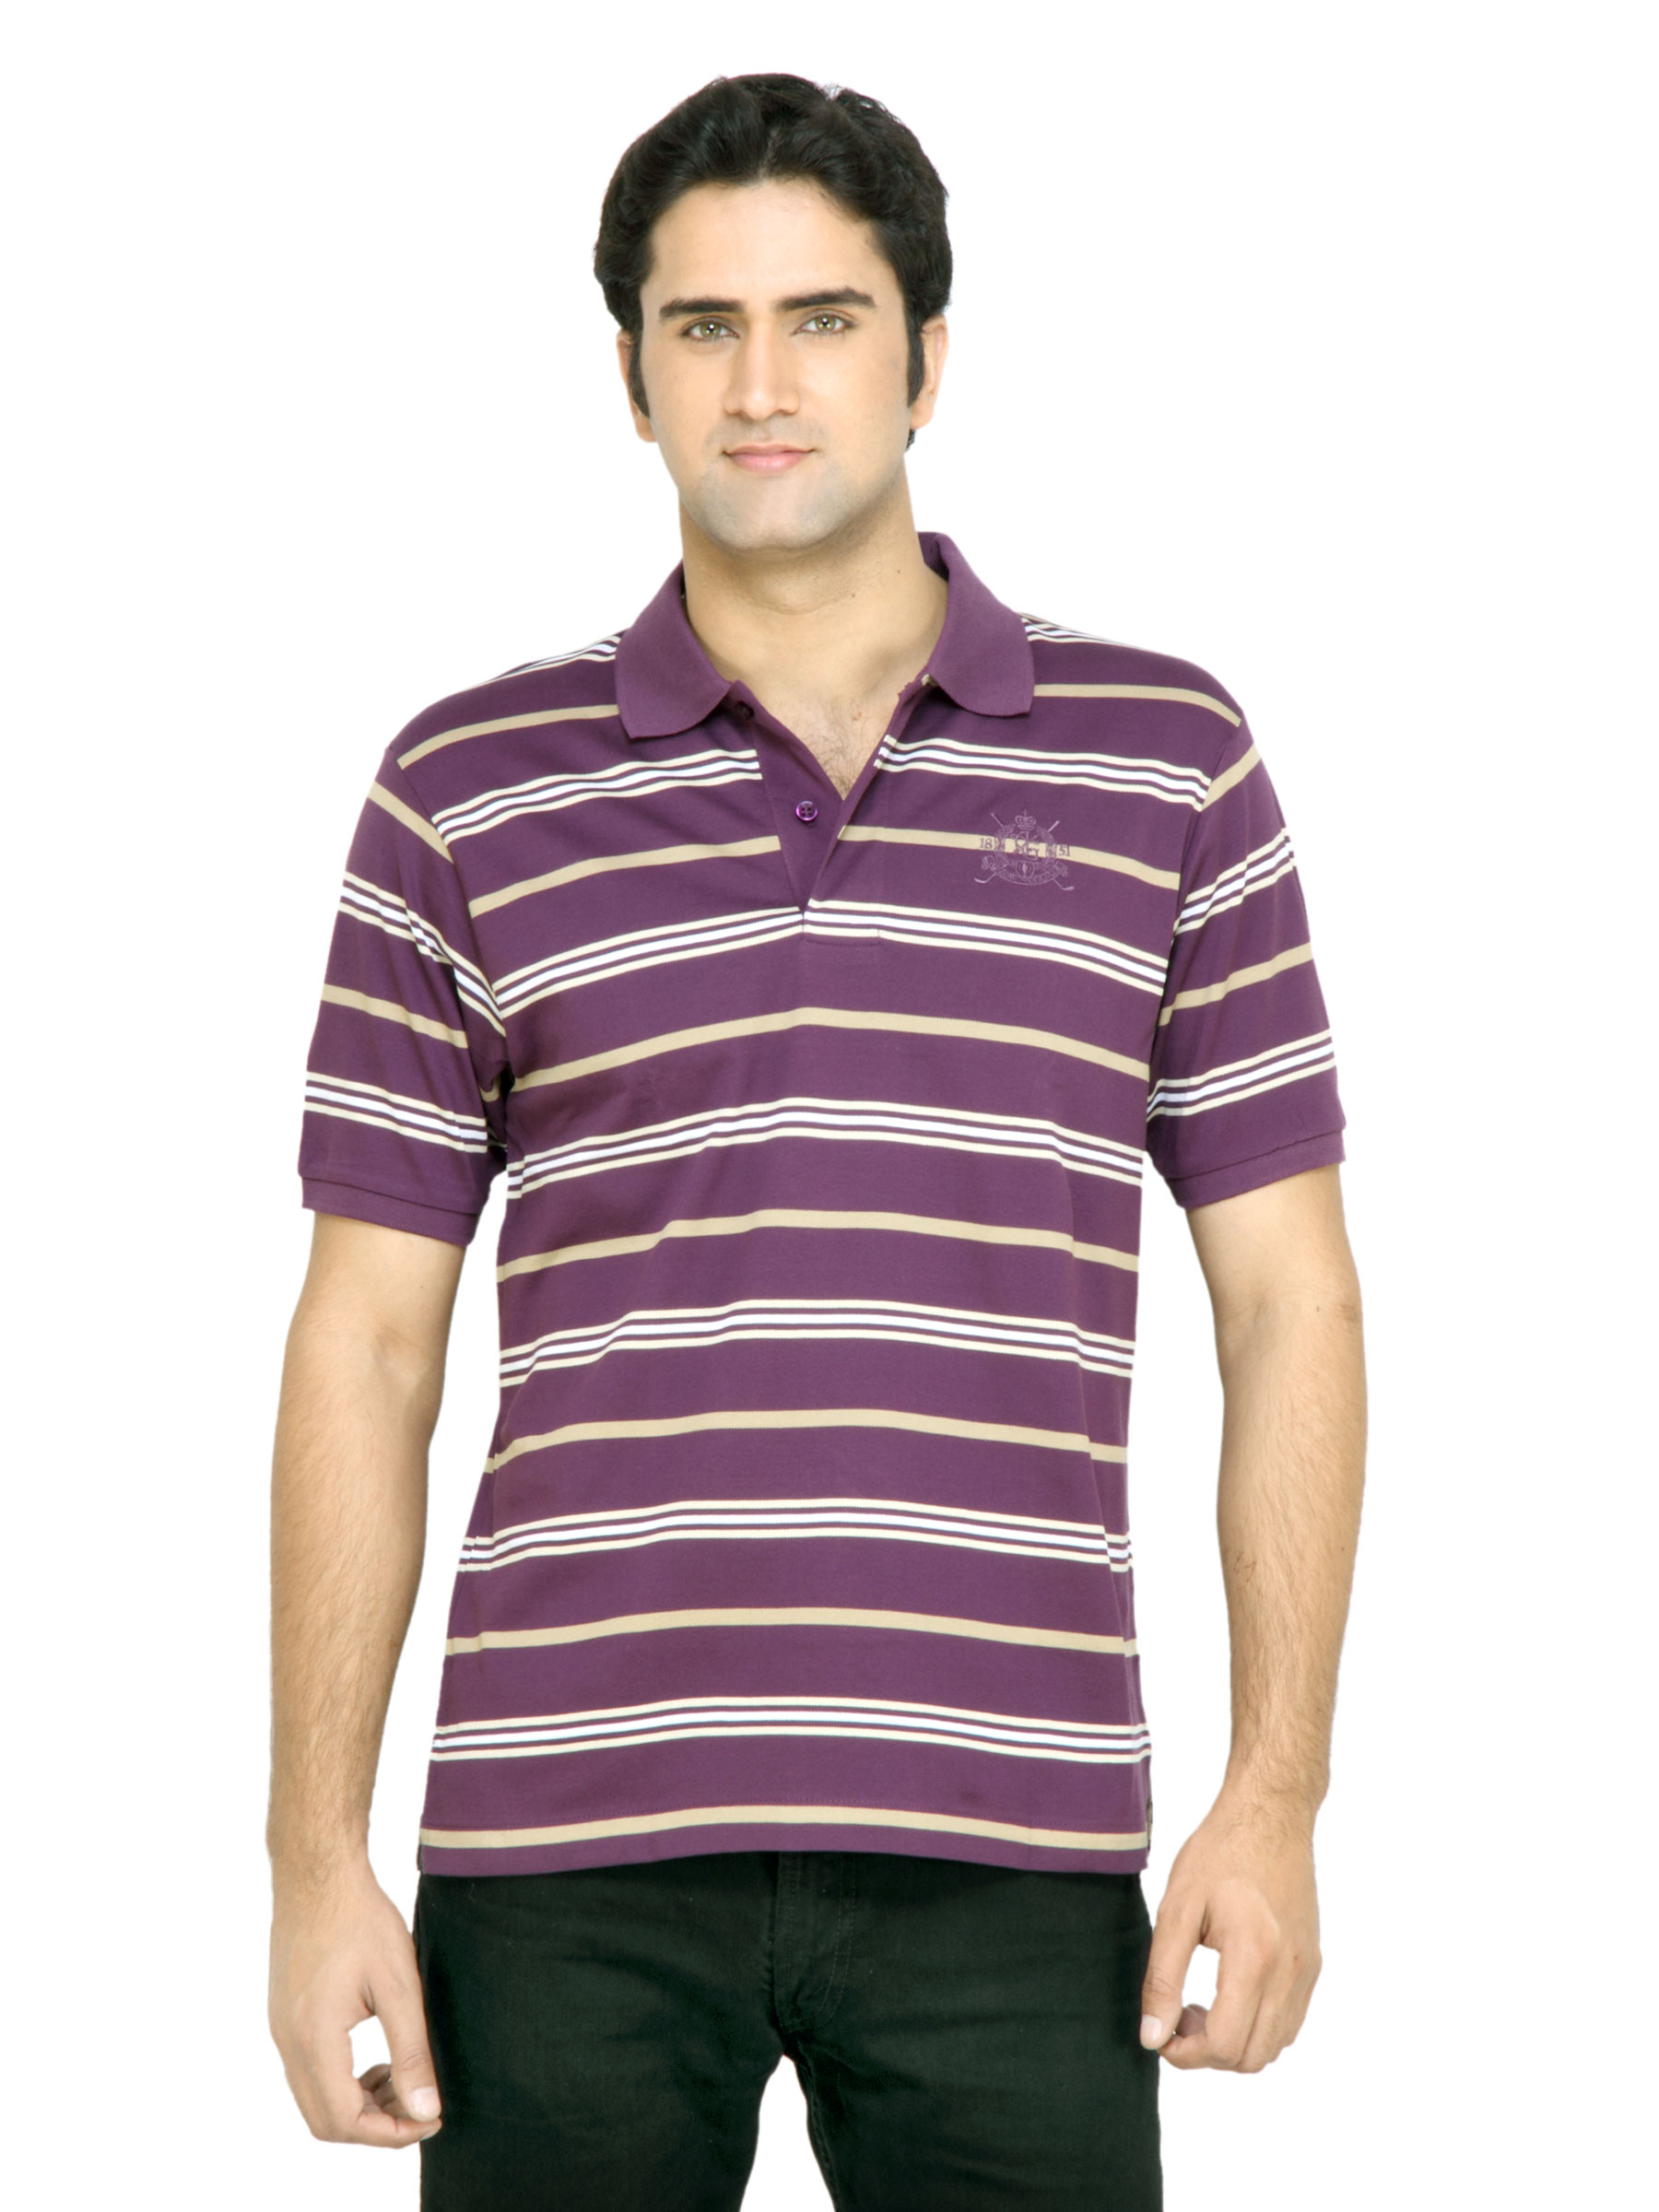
Arrow Men Purple Striped T-shirt
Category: Apparel / Topwear / Tshirts
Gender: Men
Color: Purple
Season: Fall 2011
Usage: Casual